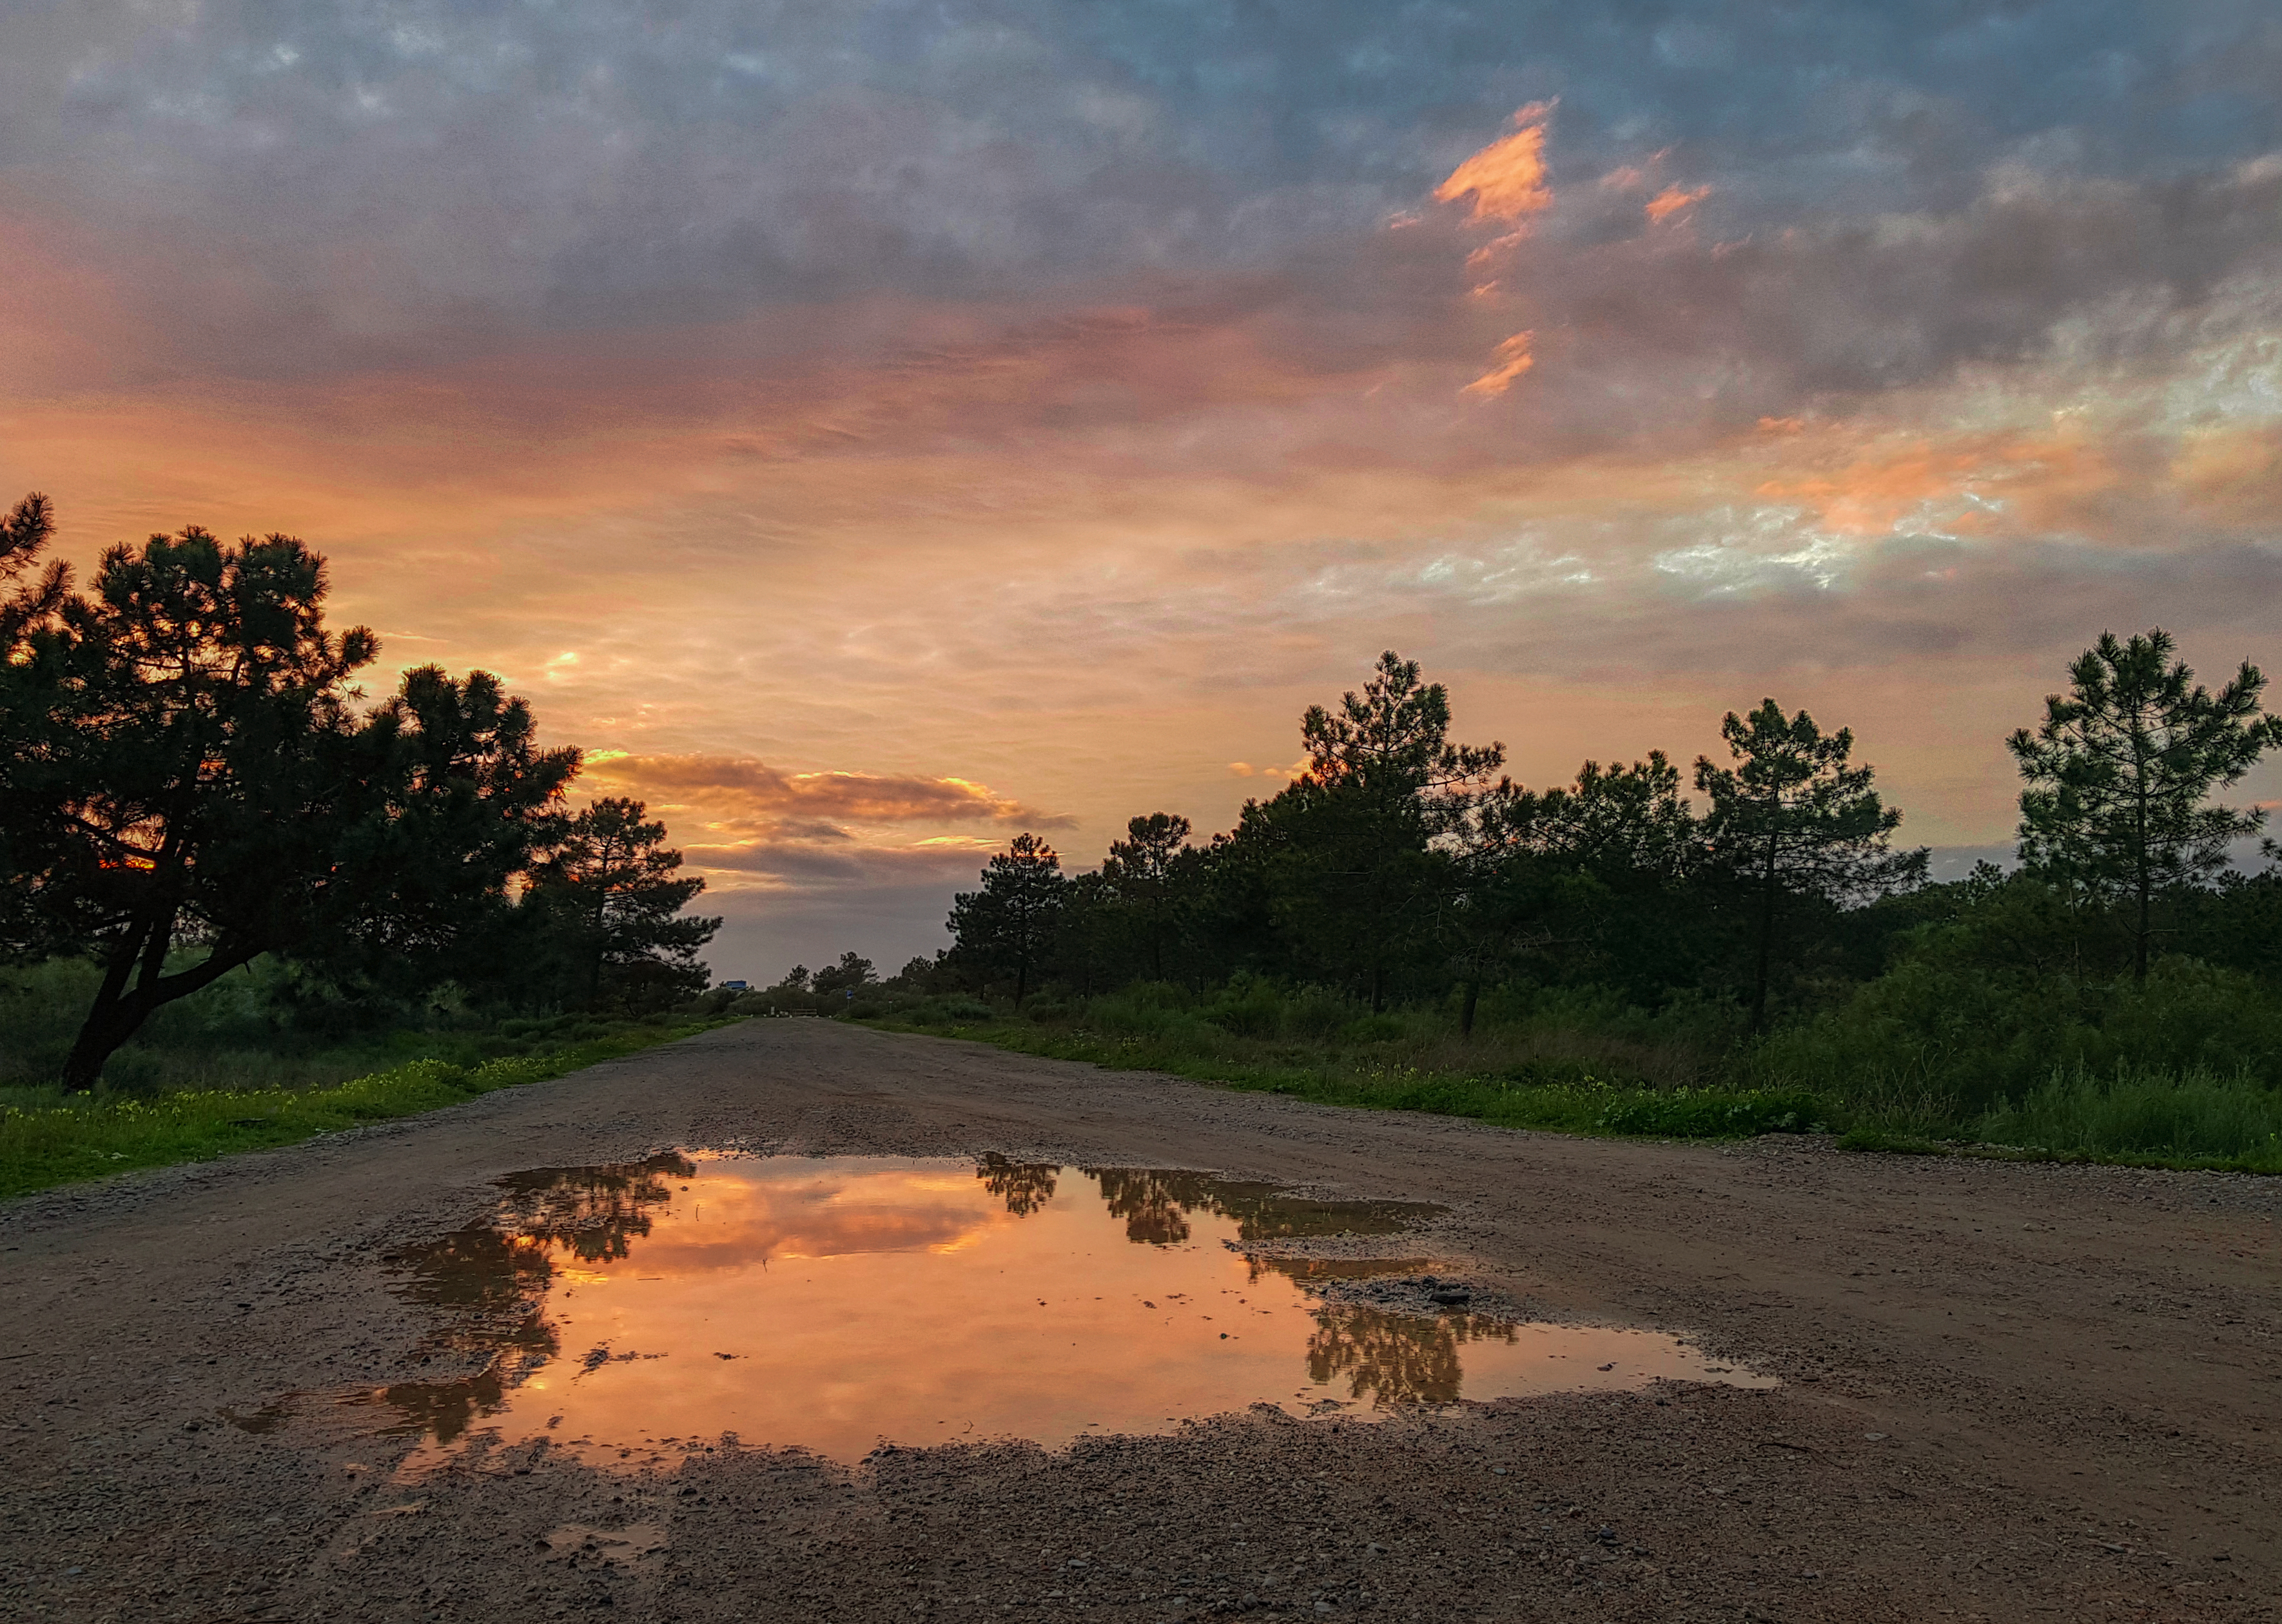
road, cloud, sky, plant, water, tree, afterglow, nature, natural landscape, dusk, body of water, sunlight, sunset, grass, sunrise, red sky at morning, bank, morning, landscape, cumulus, rural area, plain, horizon, fluvial landforms of streams, calm, grassland, wildlife, evening, dawn, wetland, hill, soil, reservoir, meteorological phenomenon, asphalt, lake, arecales, reflection, tropics, riparian zone, coast, ocean, jungle, floodplain, forest, sun, dirt road, field, loch, road surface